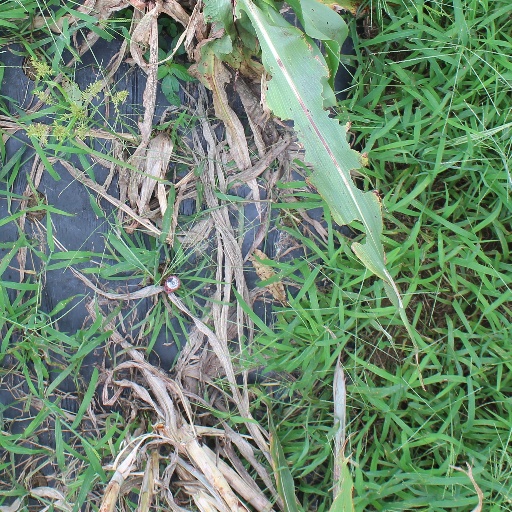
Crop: sorghum